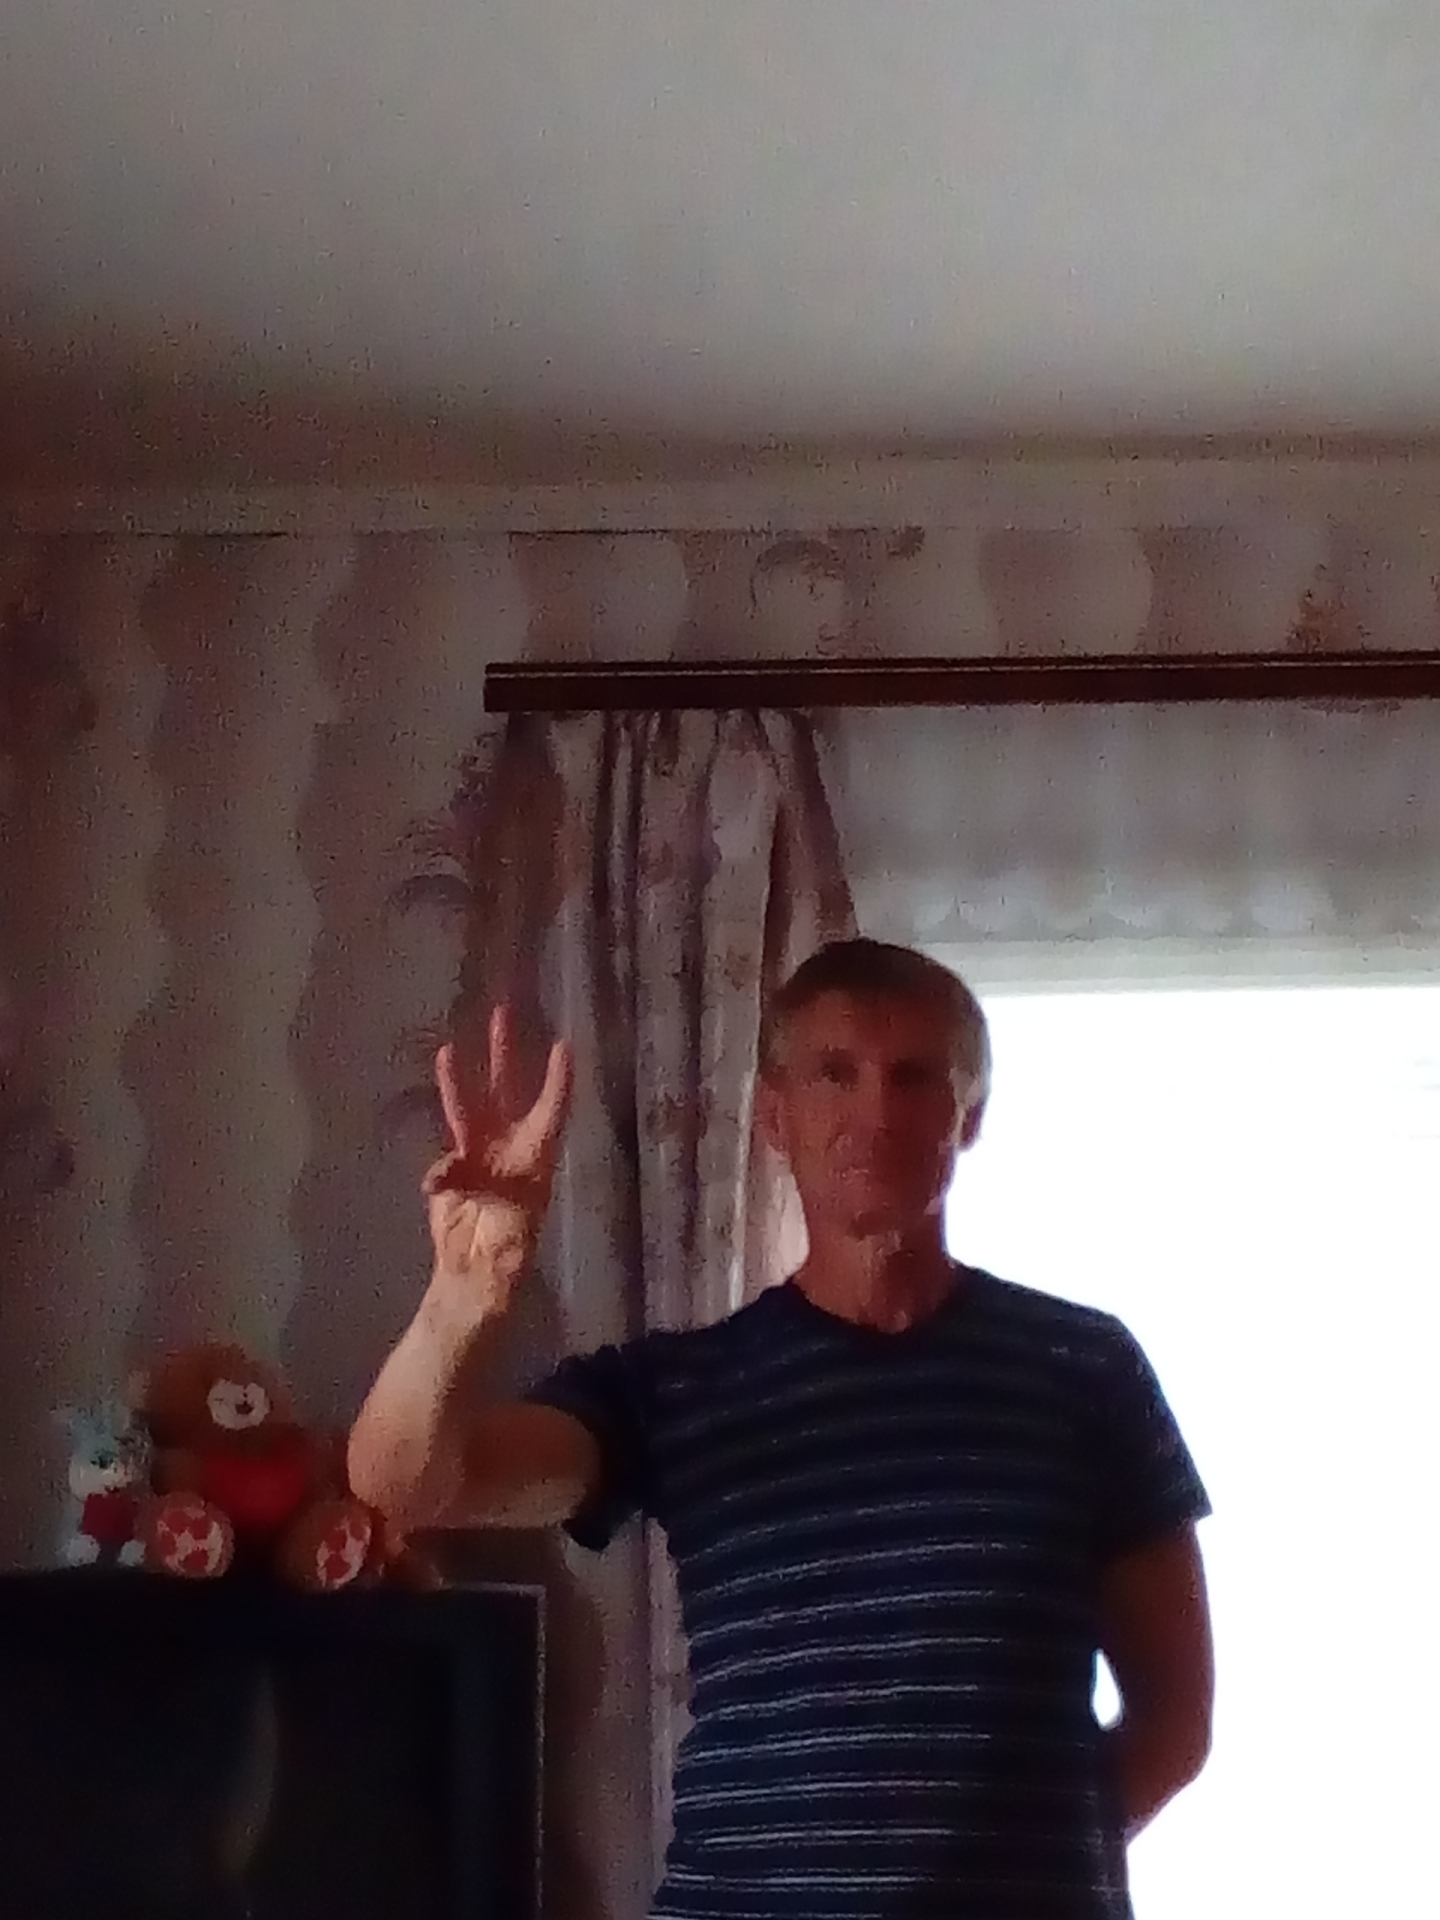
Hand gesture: three